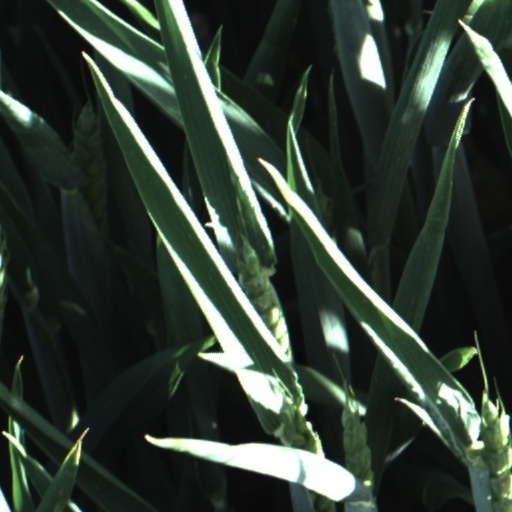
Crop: wheat